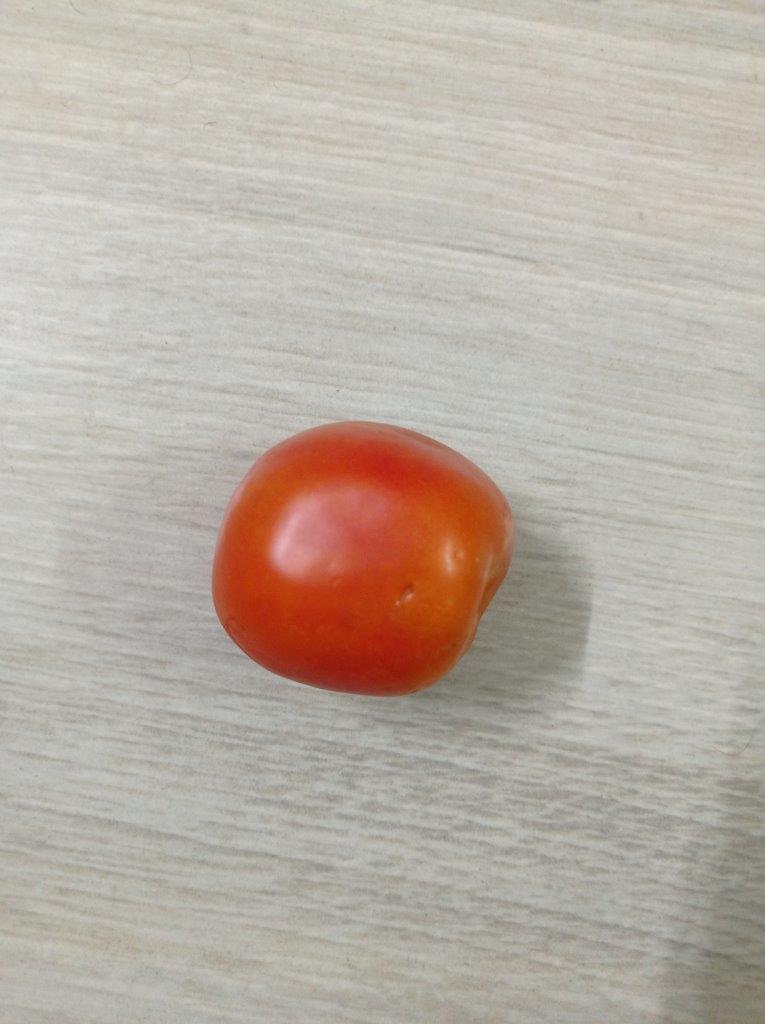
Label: Fresh